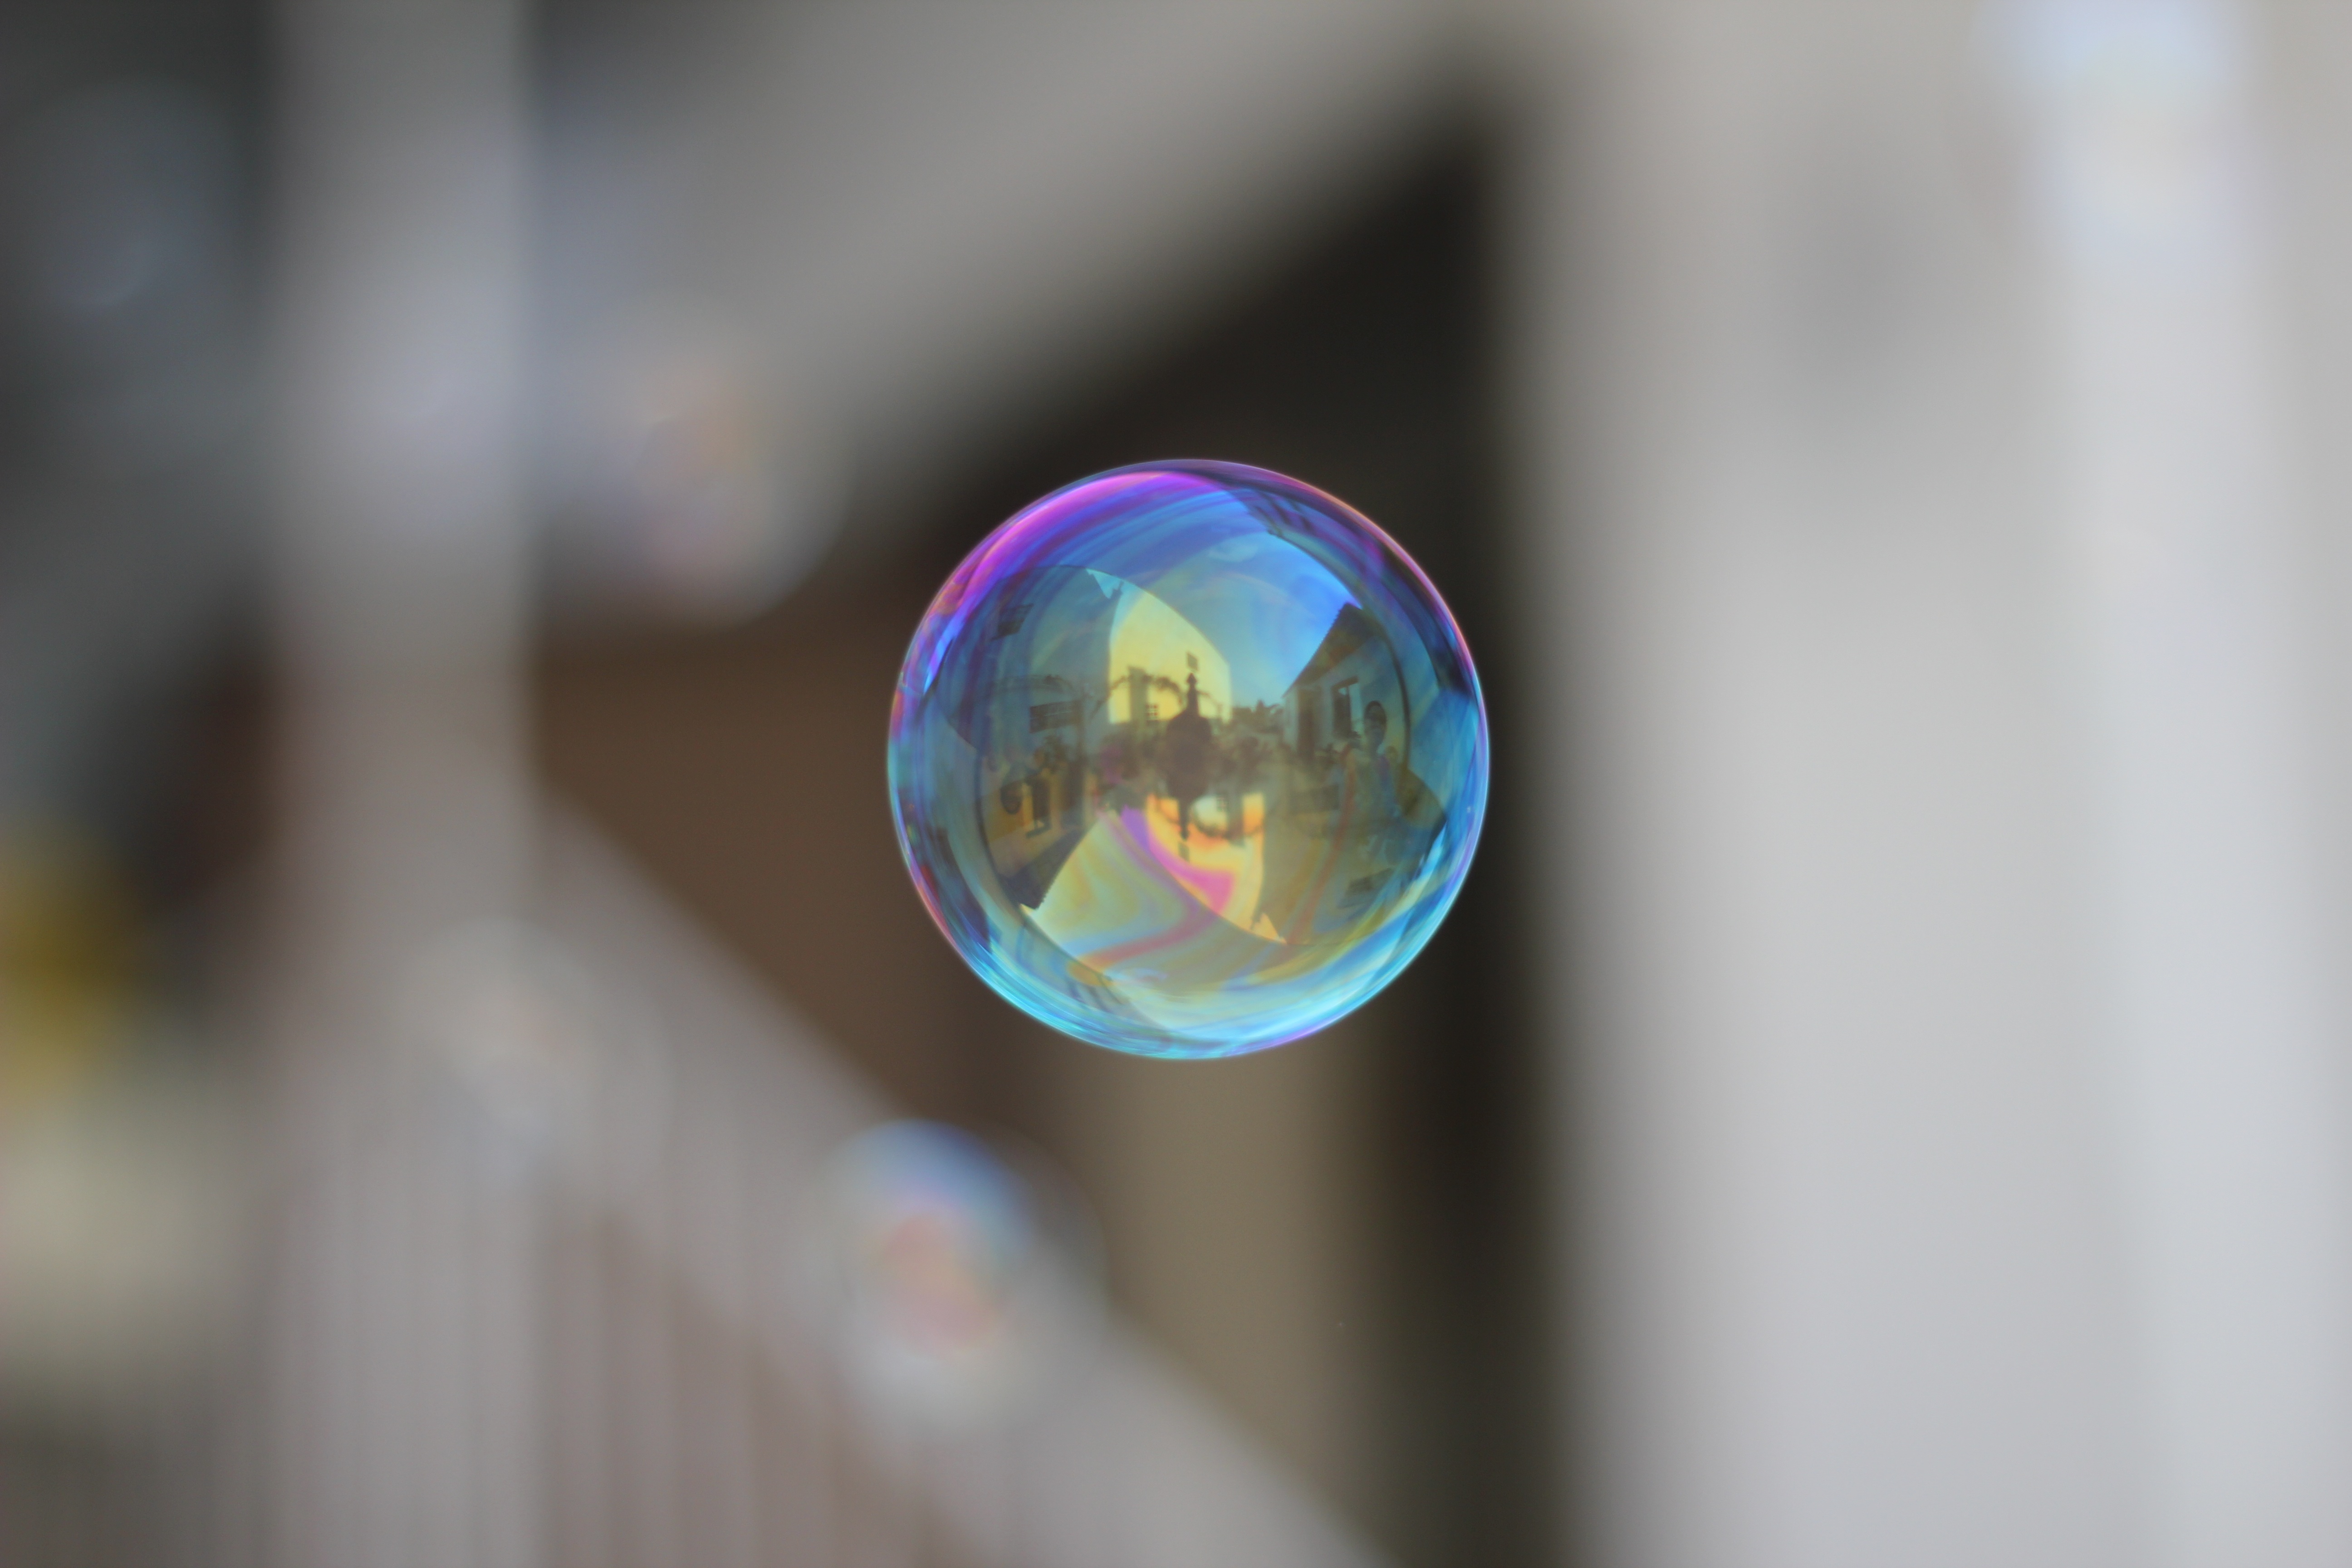
light, photography, glass, green, reflection, color, flight, blue, yellow, lighting, circle, close up, sphere, soap bubble, shape, mirroring, flies, macro photography, liquid bubble